Execution of Mohsen Shekari

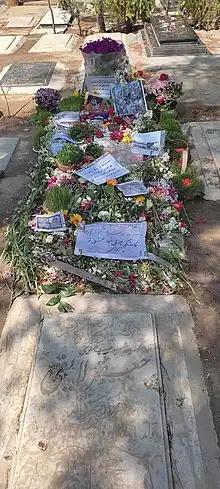
The grave of Mohsen Shekhari

On 25 September 2022, Shekari attended a protest against the death of Mahsa Amini in Tehran, Iran's capital city. During the protest, Iranian authorities asserted that he blocked or closed off a main road in Tehran, Sattar Khan Street, and used a machete to non-fatally wound a member of the Basij militia, which was sent in to quell the protests. The militiaman required 13 stitches in his left shoulder as a result of the injury, according to the Iranian Student News Agency.